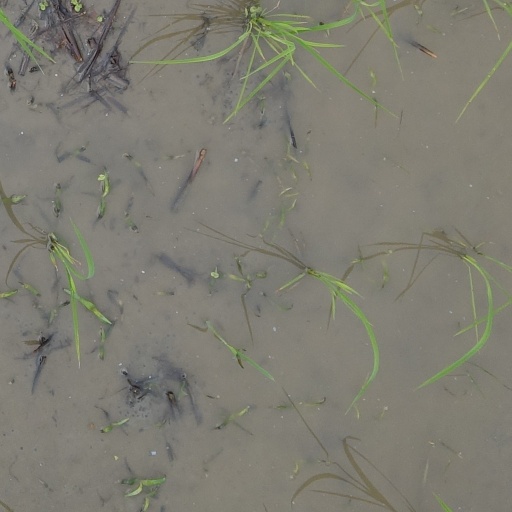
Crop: rice